Marni Nixon

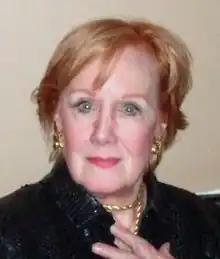
Nixon at the Metropolitan Room, New York City (2009)

Margaret Nixon McEathron (February 22, 1930 – July 24, 2016), known professionally as Marni Nixon, was an American soprano and ghost singer for featured actresses in musical films. She was the singing voice of leading actresses on the soundtracks of several musicals, including Deborah Kerr in "The King and I" and "An Affair to Remember", Natalie Wood in "West Side Story", and Audrey Hepburn in "My Fair Lady", although her roles were concealed from audiences when the films were released. Several of the songs she dubbed appeared on AFI's 100 Years...100 Songs list.